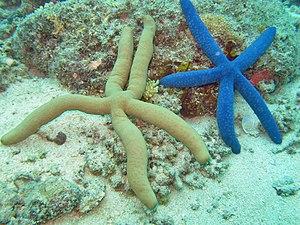
Linckia est un genre d'étoiles de mer de la famille des Ophidiasteridae.